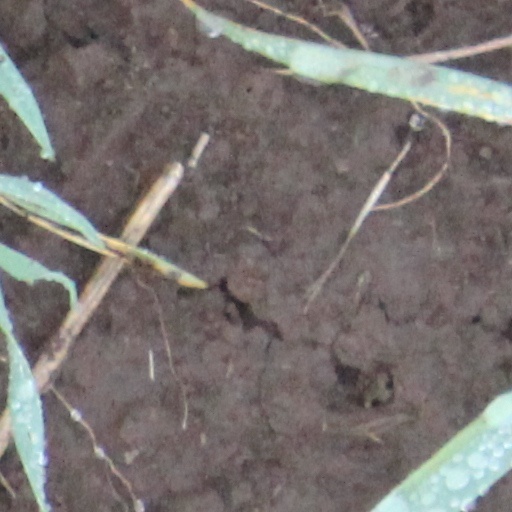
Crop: wheat